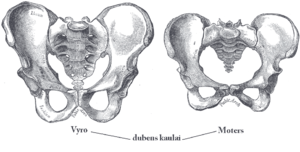
Une femme est un être humain de sexe ou de genre féminin et d'âge adulte. Avant l'âge adulte, on parle de fille.